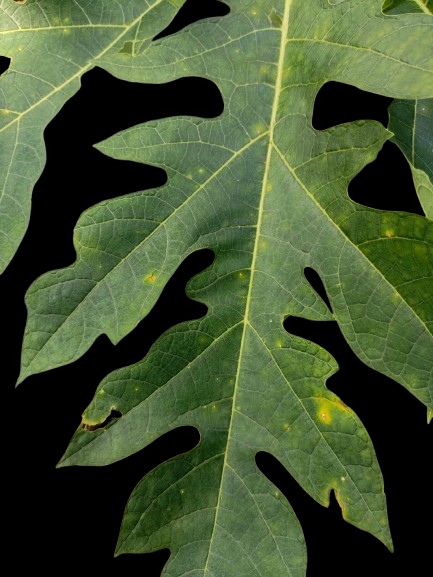
Crop: Papaya
Label: Pathogen_symptoms